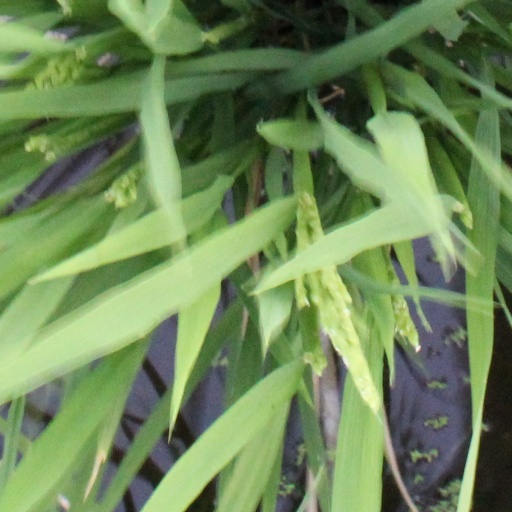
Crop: rice